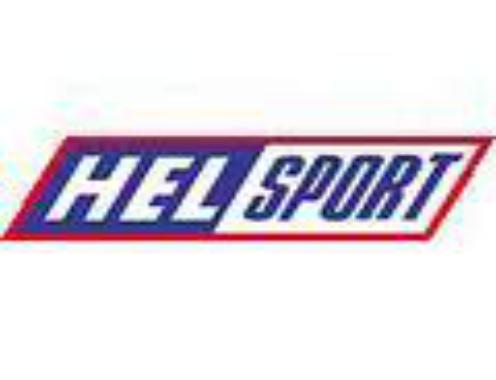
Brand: Helsport
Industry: Clothes